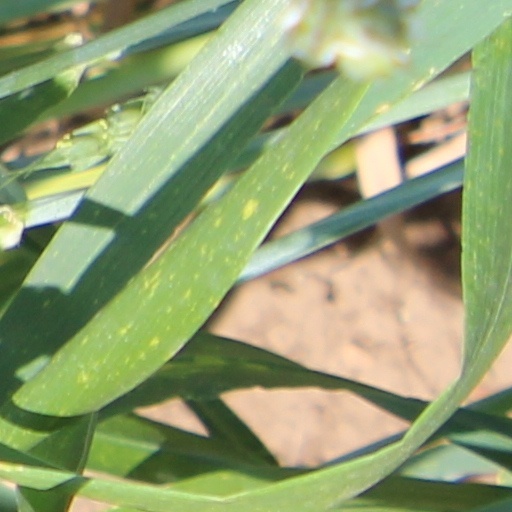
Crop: wheat